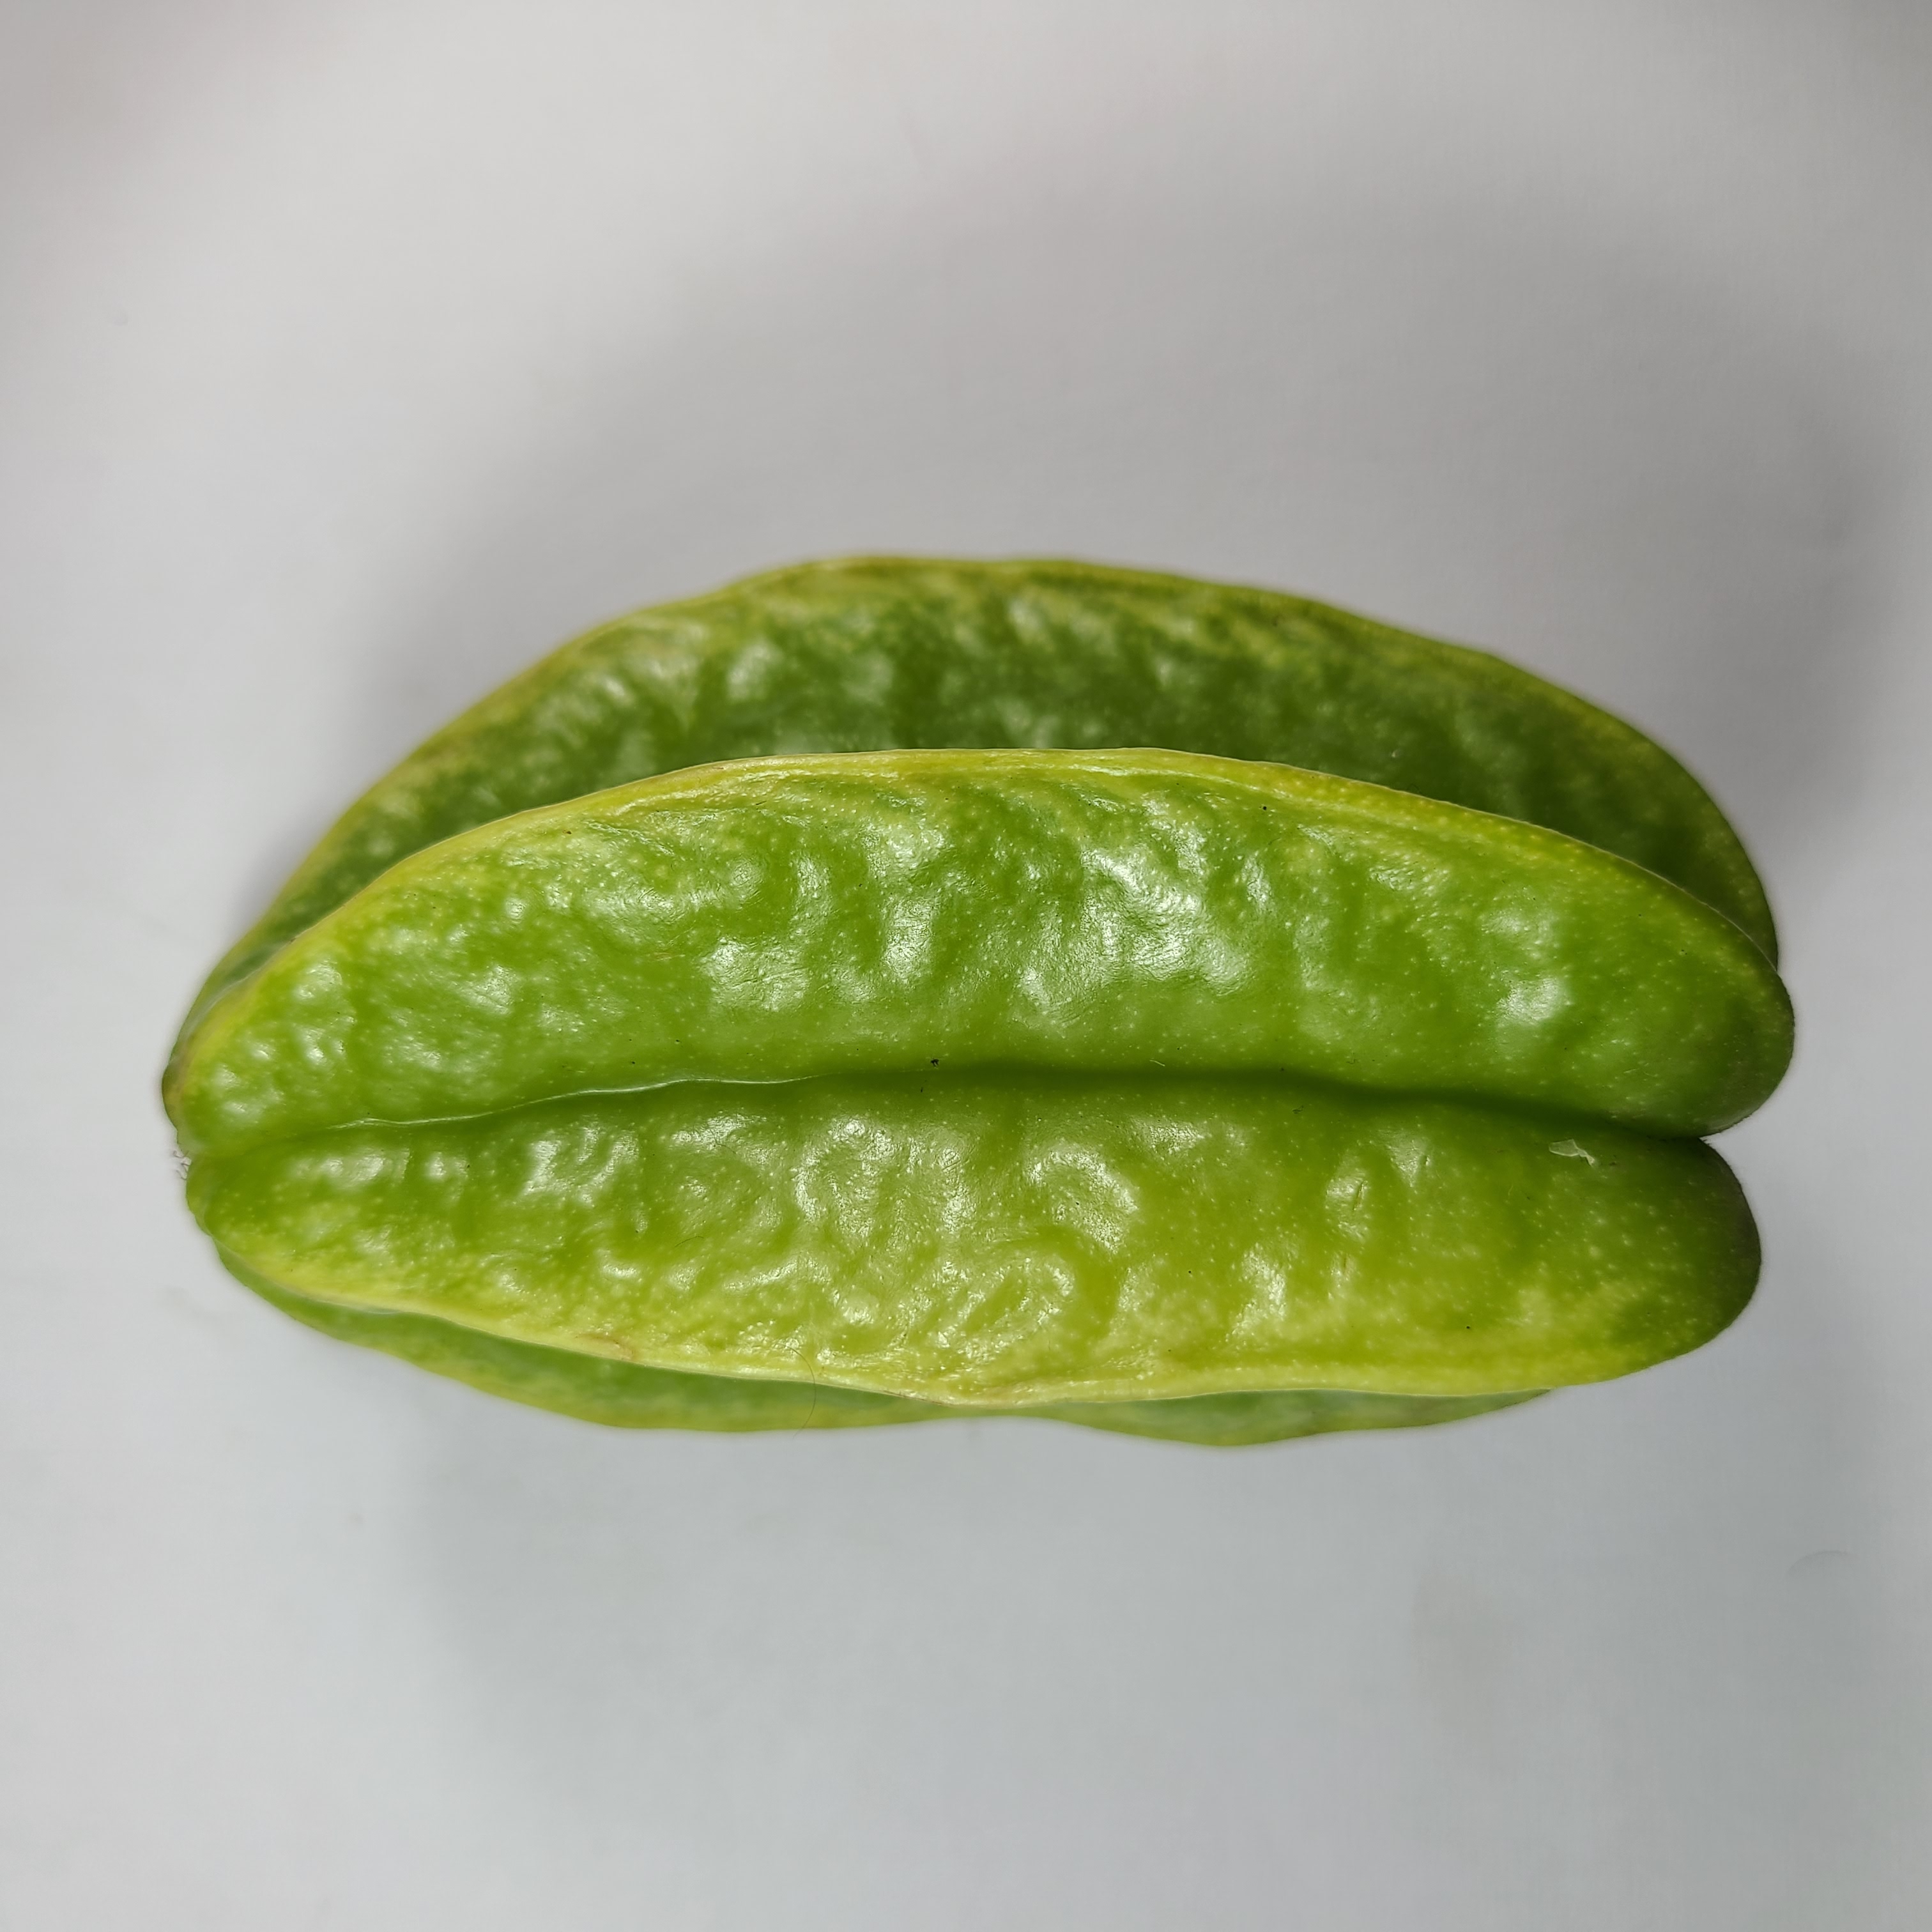
Label: Healthy Fruits